Augirein

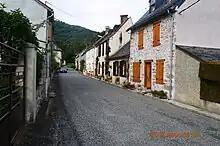
A Street in Augirein

Augirein is located in the former province of Couserans some 30 km south-east of Saint-Gaudens and 25 km west by south-west of Saint-Girons. Access to the commune is by road D618 from Saint-Lary in the west which passes through the north of the commune and the village and continues east to Orgibet. Just east of the village is the hamlet of Terrefete. The commune is almost all rugged and heavily forested except for a small area in the north where the village is.